2011 Sarawak state election

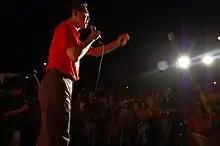
Member of Parliament Tony Pua of the DAP campaigning in Kuching

During the election, the opposition began painting the ruling Barisan Nasional coalition in a bad light by pointing to the impounding on Alkitab or Bahasa Malaysia bibles, saying that they were anti-Christian.